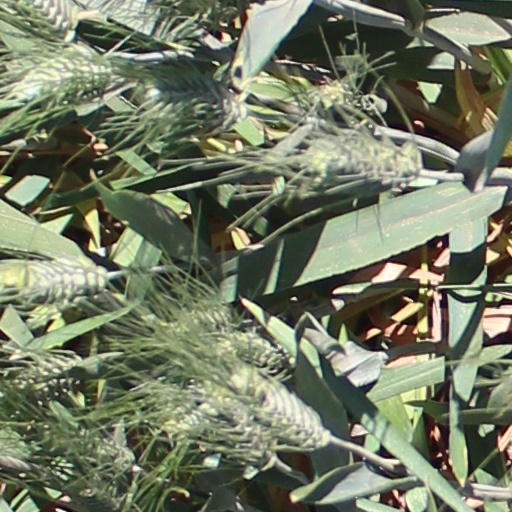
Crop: wheat